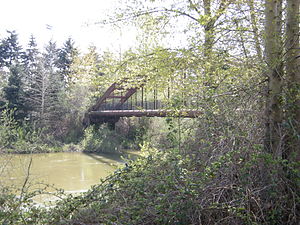
Green River Trail
Bro over Green River, en del af Green River Trail
Green River Trail er en vandre- og cykelsti på 31,5 km beliggende i King County i staten Washington, USA. Den følger floderne Duwamish og Green River, idet den flere gange krydser floderne på småbroer, og stien går gennem forskellige landskabstyper, der inkluderer industriområder og landbrugsarealer.